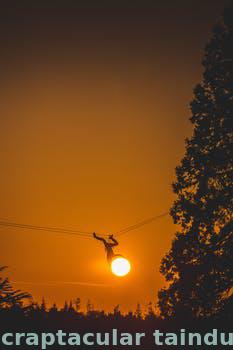
Label: Watermark